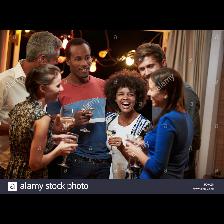
Label: Human